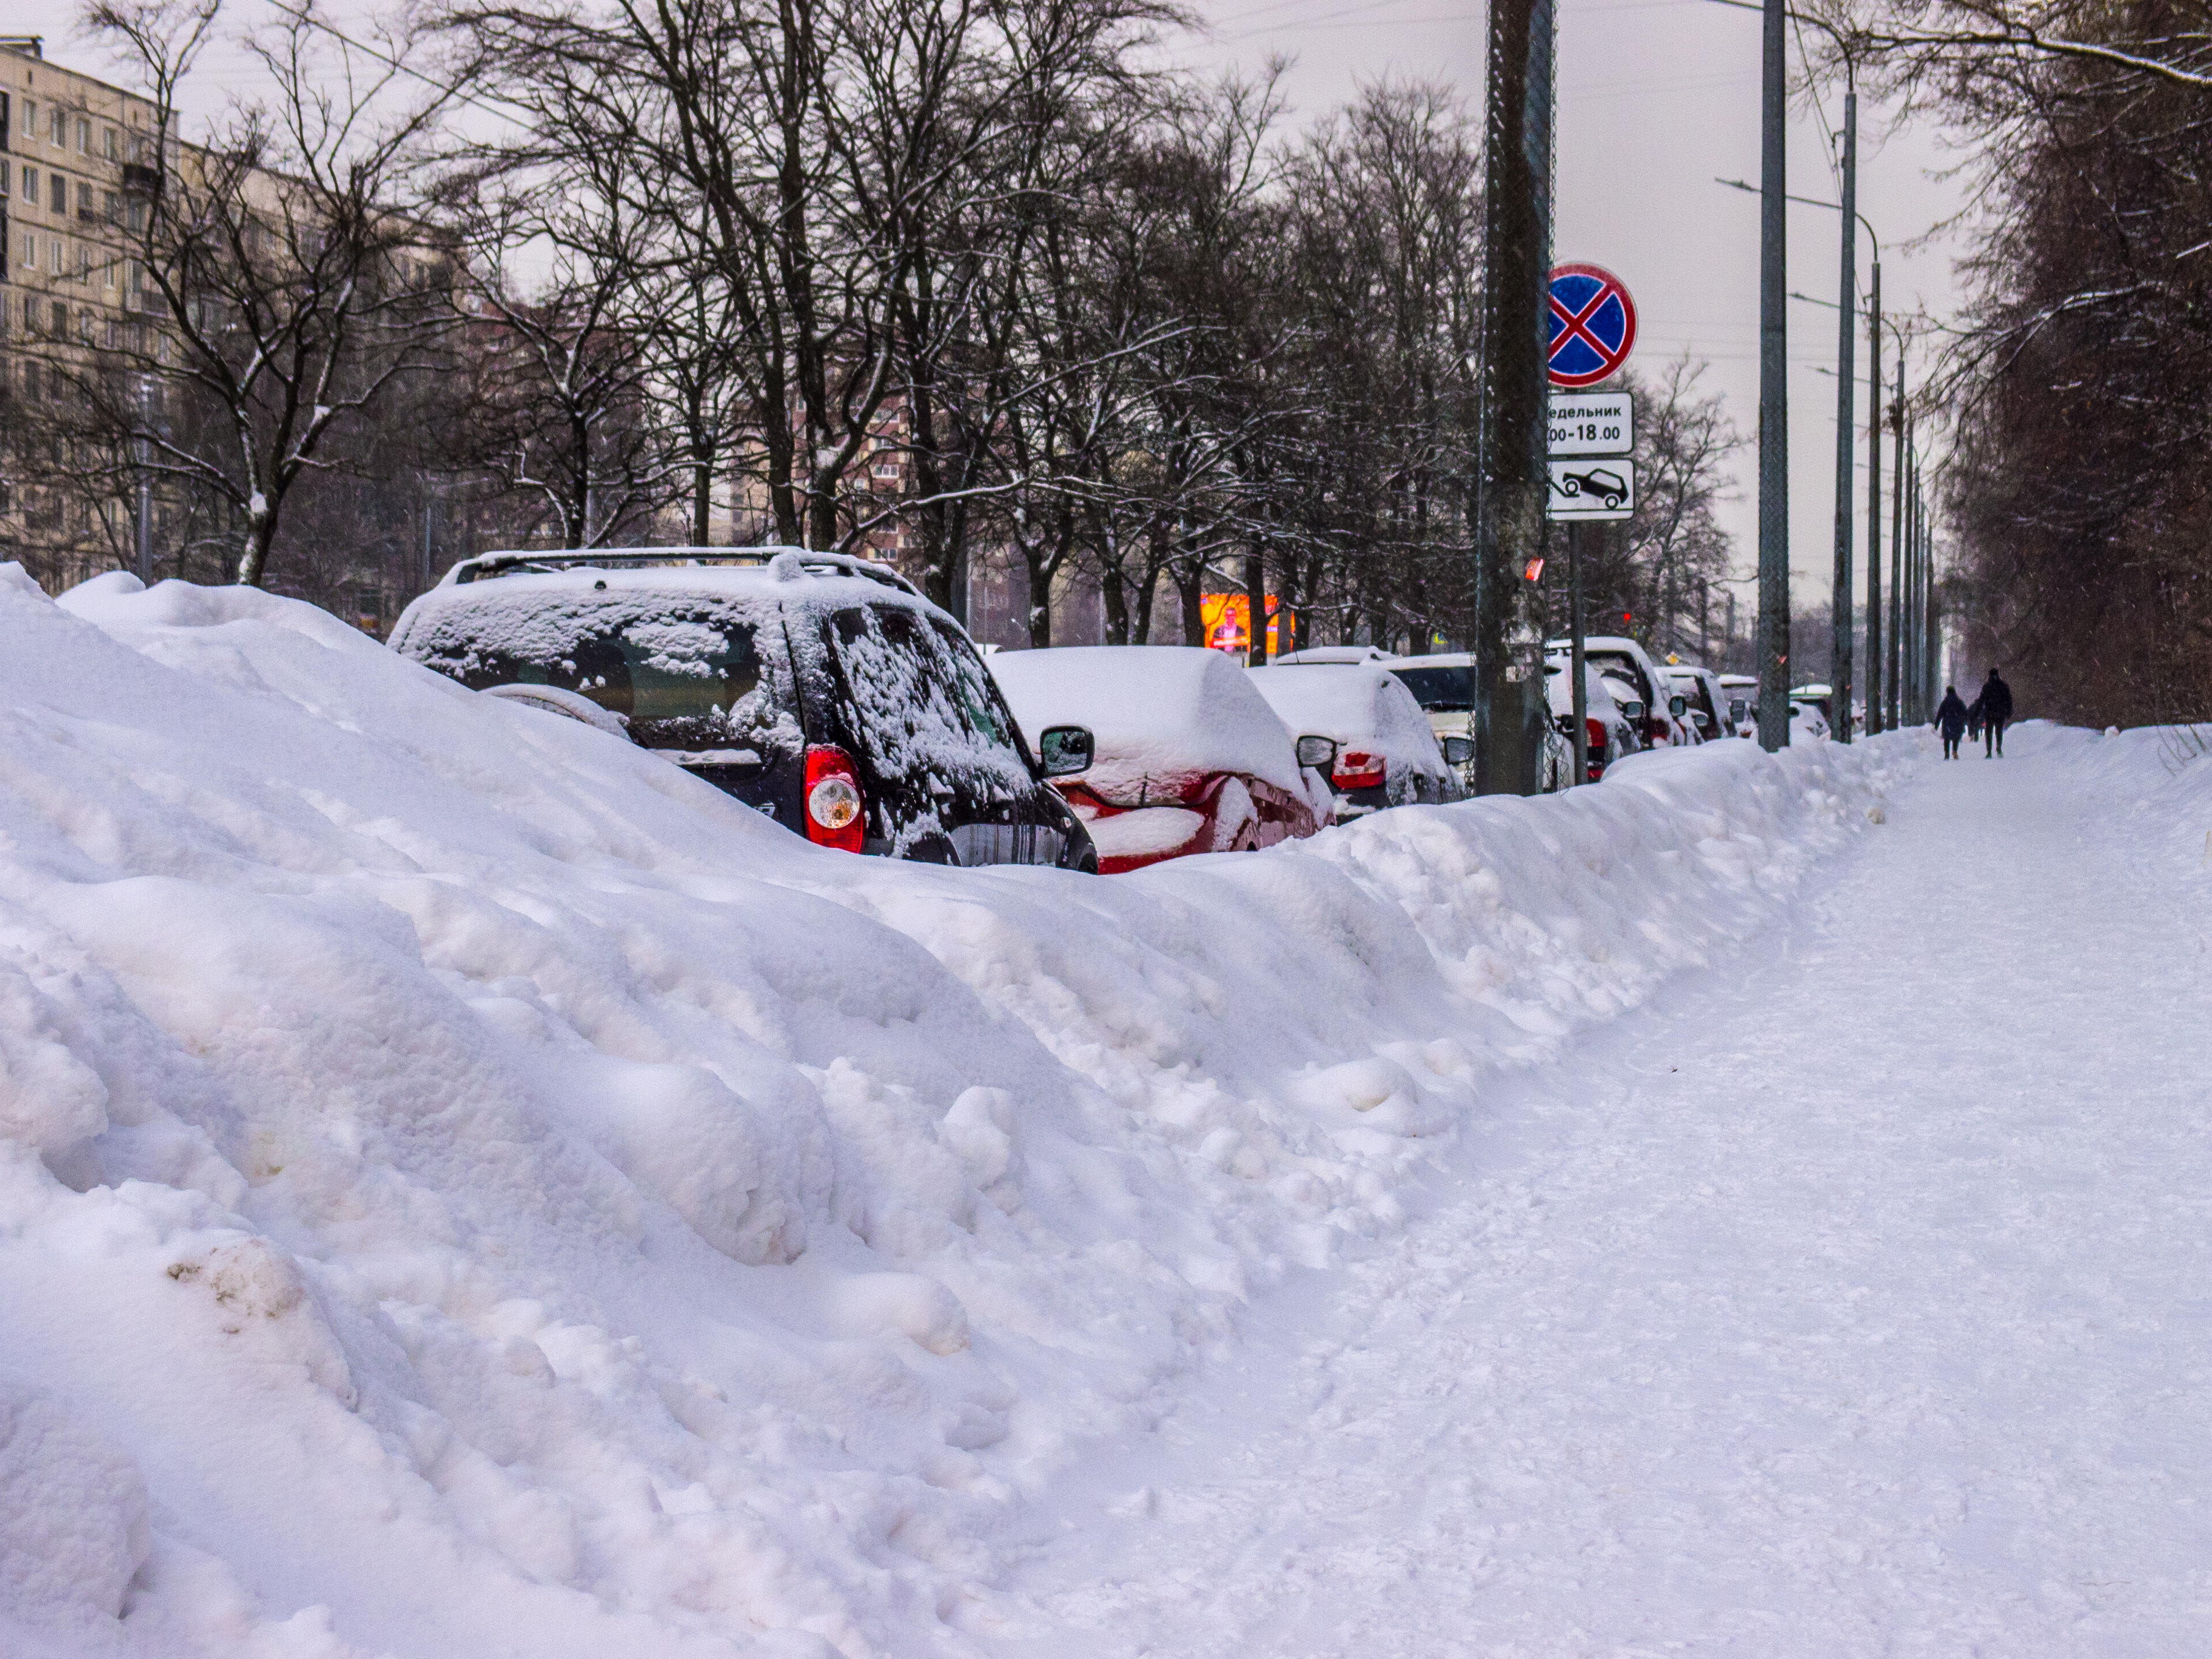
images, Automotive parking light, car, snow, vehicle, tire, wheel, motor vehicle, automotive lighting, sky, tree, automotive tire, asphalt, vehicle registration plate, traffic light, automotive exterior, freezing, geological phenomenon, parking, road surface, slope, sidewalk, road, event, street light, precipitation, landscape, city, family car, automotive design, signaling device, automotive window part, winter, plant, luxury vehicle, parking lot, frost, suburb, vehicle door, traffic, street, mid size car, lane, recreation, pedestrian, compact car, intersection, winter storm, city car, traffic sign, full size car